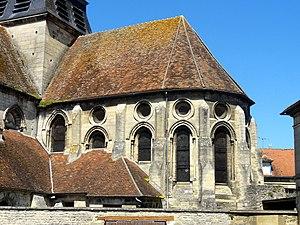
Chœur, côté sud.
L'église Saint-Léger de Mouy est une église catholique paroissiale de style gothique située à Mouy, commune de l'Oise en région Hauts-de-France en France. Elle possède un chœur polygonal remarquable du troisième quart du XIIᵉ siècle, et la nef et le transept achevés avant le milieu du XIIIᵉ siècle conservent une grande homogénéité. Le caractère trapu de ces parties de l'édifice, imputable à un rehaussement du sol et au caractère provisoire du clocher de très faible hauteur, est compensé par une disposition originale des fenêtres, et par une élévation sur trois étages au sein de la nef. Elle comporte ainsi un étage de galeries anciennement ouvertes sur les combles, mais aujourd'hui bouchées. Le portail occidental est très richement décoré, mais il a perdu son authenticité à la suite d'une restauration radicale au XIXᵉ siècle. L'église fait l’objet d’un classement au titre des monuments historiques depuis le 28 mai 1936. Son histoire reste pour sa plus grande partie dans l'ombre, toutes les archives s'étant perdues. Elle est au centre de la paroisse Sainte-Claire de Mouy.